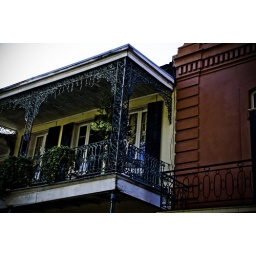
This house is on Royal street in New Orleans, There are many colorful homes in this district